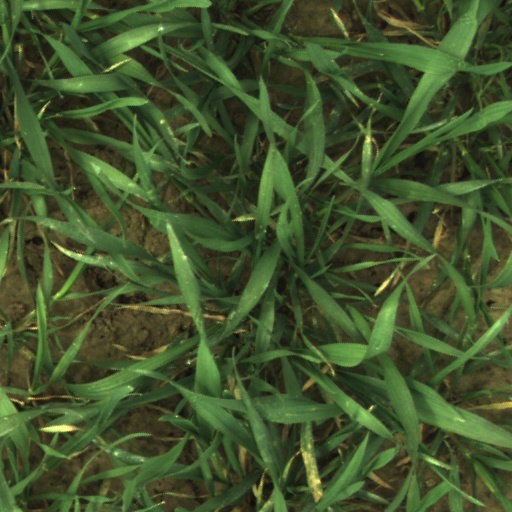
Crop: wheat